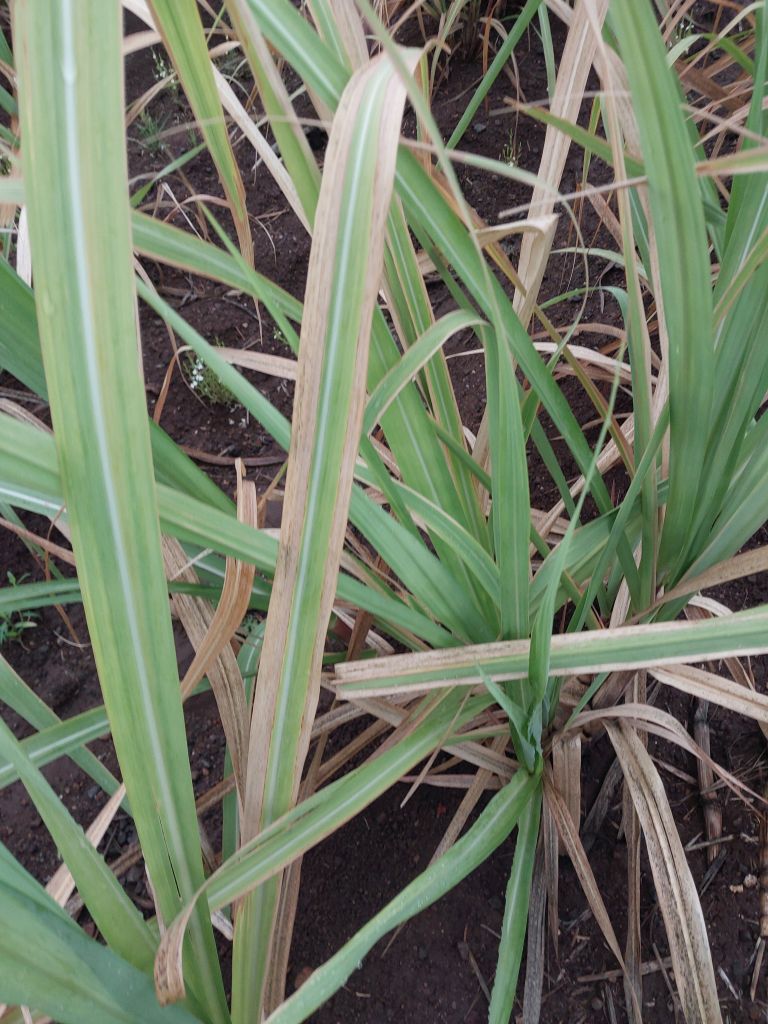
Label: BrownRust